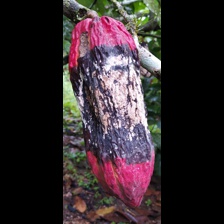
Label: moniliophthora